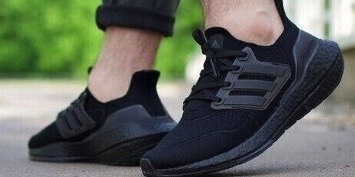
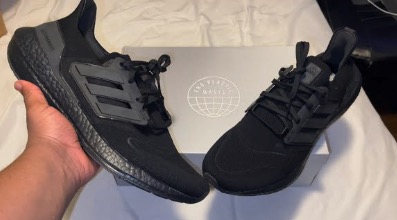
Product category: misc
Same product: yes